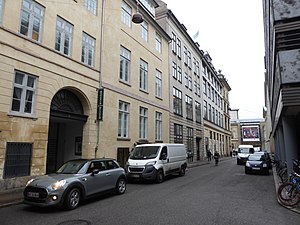
Vingårdstræde / Historie
Vingårdstræde med Magasins bygninger til venstre.
Vingårdstræde er en gade i Indre By i København, der løber parallelt med Østergade fra Nikolaj Plads i øst til Kongens Nytorv i vest. I gaden ligger den historiske bygning Kong Hans' Vingård, der har lagt navn til gaden.